Jacek Rozenek

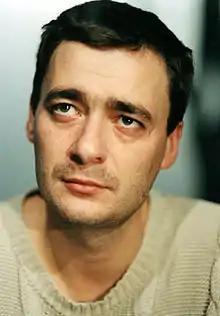

Jacek Rozenek (born 31 March 1969 in Warsaw) is a Polish stage, movie, television and voice actor. Among other roles, he is known for being the original Polish voice of Geralt of Rivia in "The Witcher" video games.